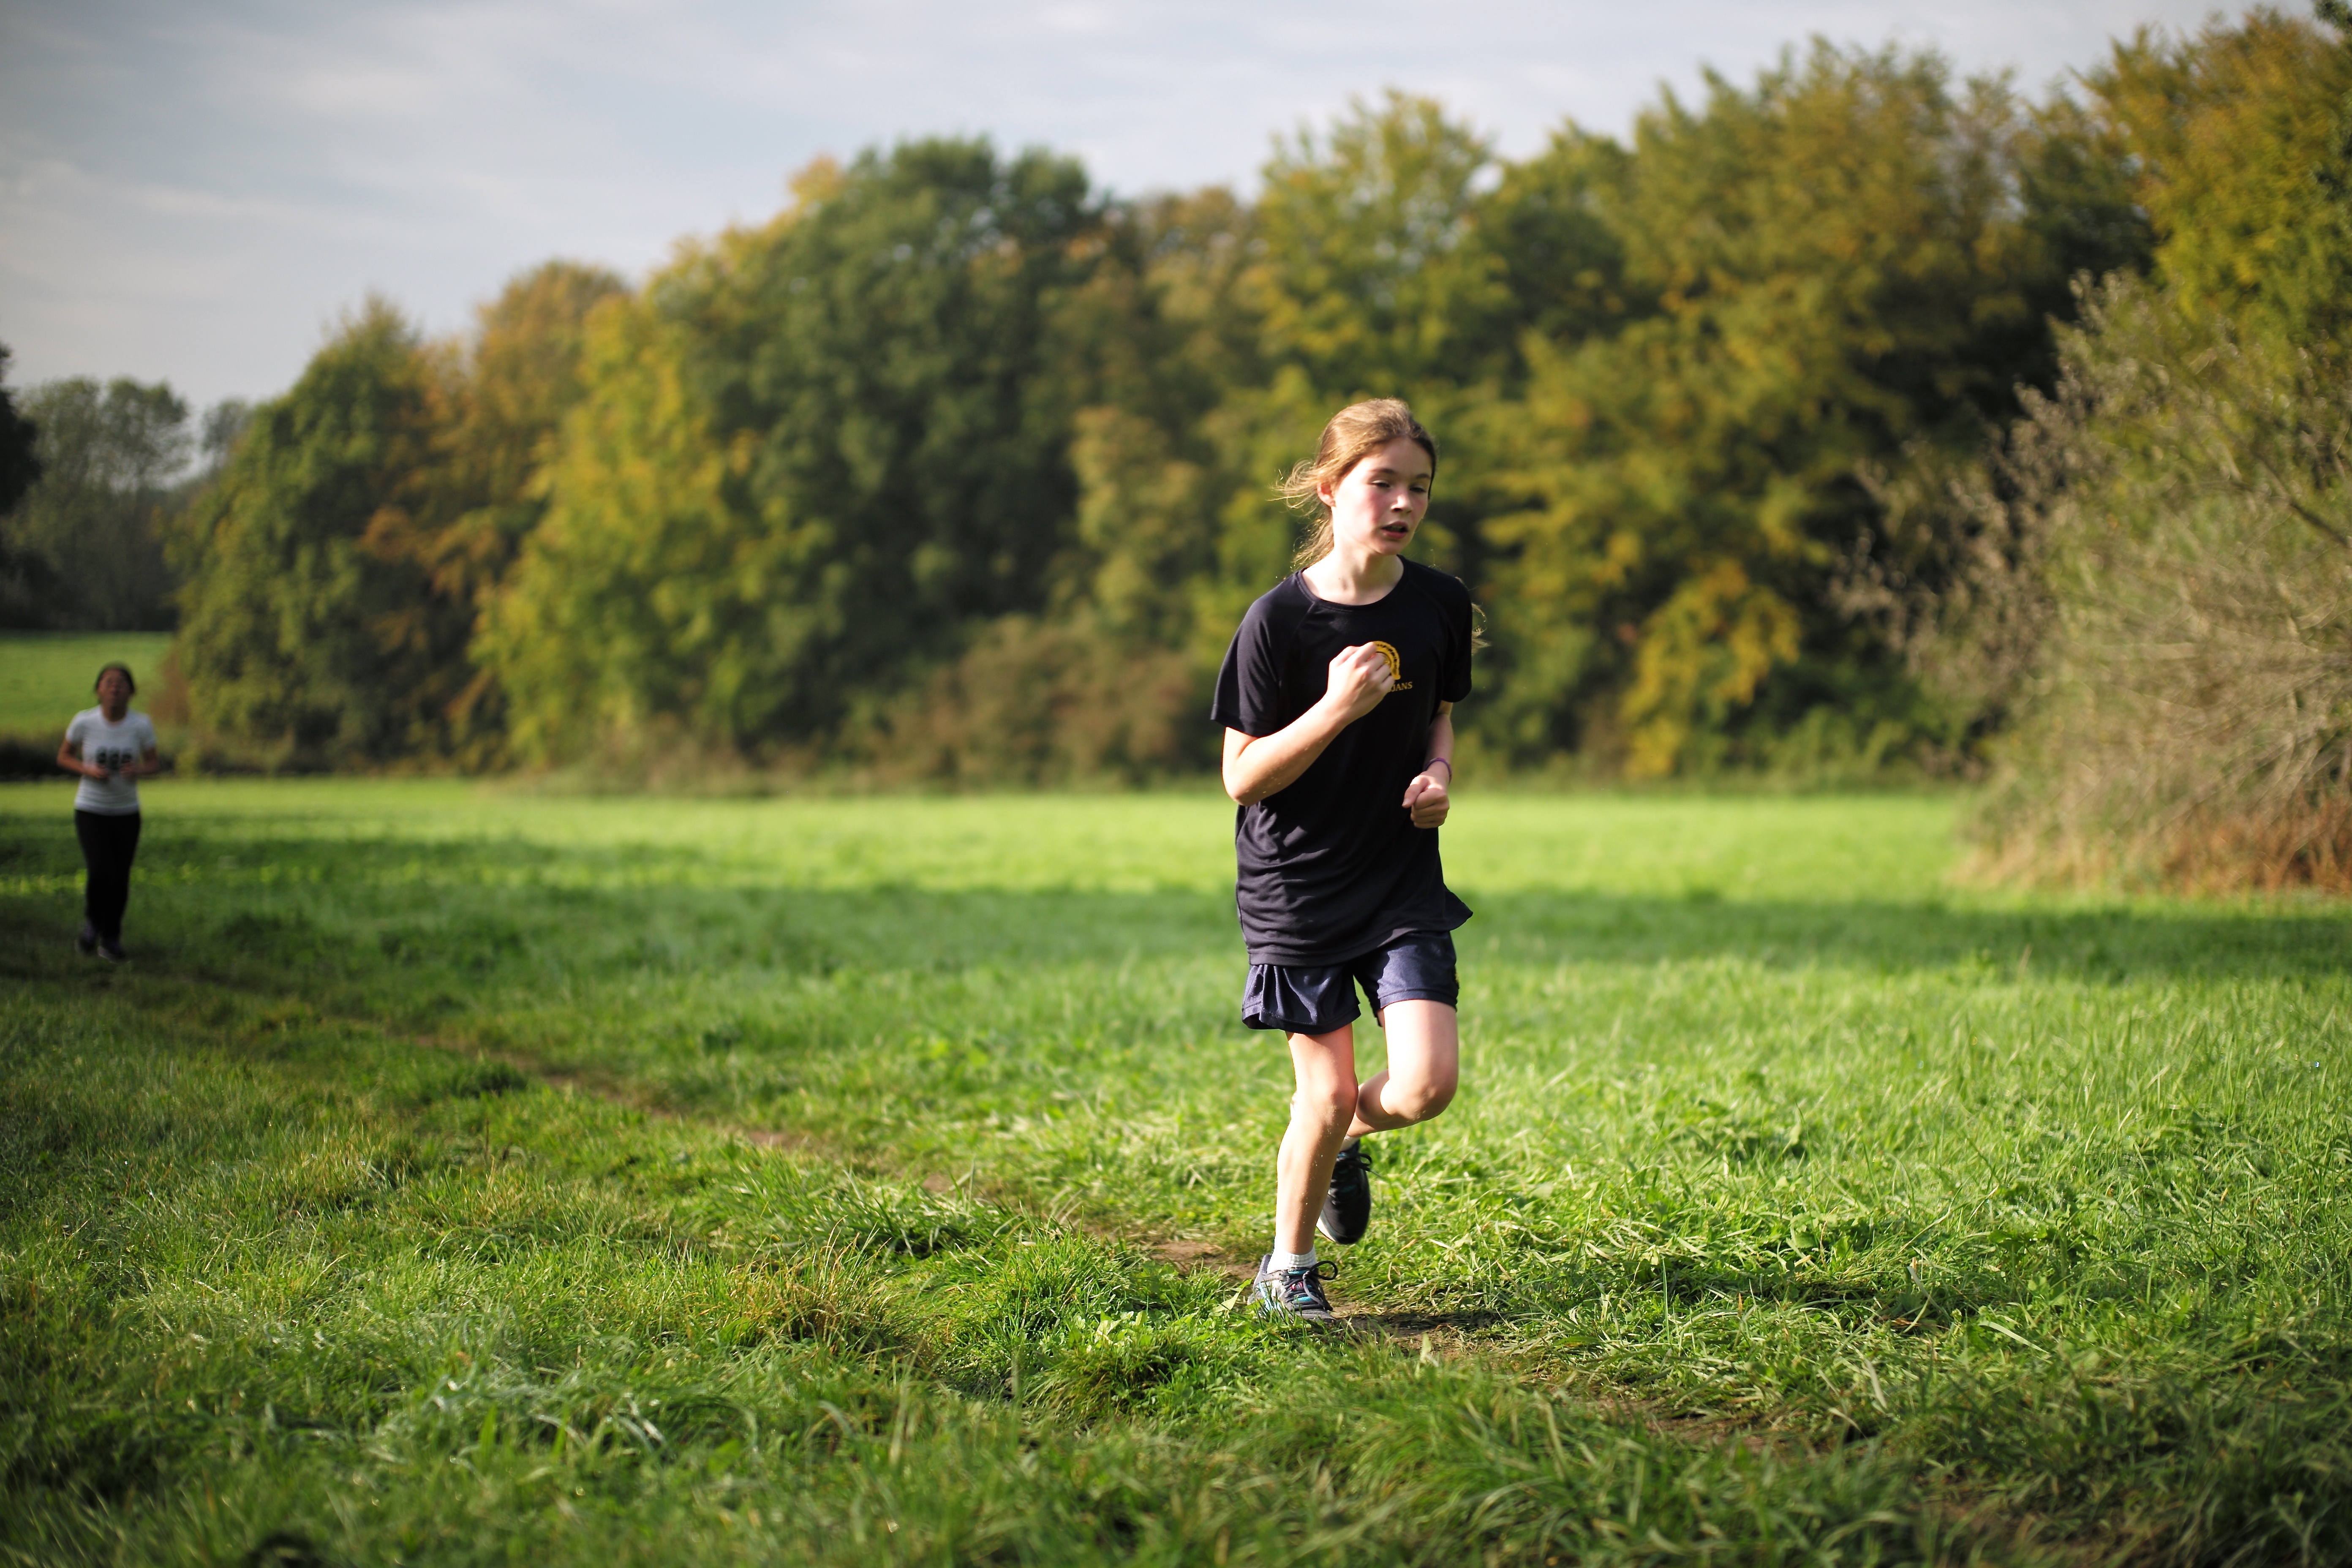
grass, person, girl, sport, lawn, meadow, boy, running, run, europe, green, jogging, runner, ash, crosscountry, race, competition, woods, holland, amsterdam, netherlands, m, sports, 50, school, runners, middle, leica, 240, summilux, athletics, meet, xc, isa, amsterdamsebos, physical exercise, human action